Royal Poinciana Hotel

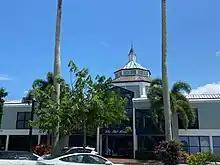
The Slat House, the only remaining portion of the Royal Poinciana Hotel

In addition to attracting many tourists throughout its existence, the Royal Poinciana Hotel played a significant role in the development of the region that eventually became Palm Beach County. During the construction of the hotel, Flagler envisioned a town on the west shore of Lake Worth as a commercial and residential community to support his projects in Palm Beach. After paying O.S. Porter and Louis Hillhouse $45,000 for their properties, Flagler instructed county surveyor George Potter to plat 48 blocks on the west shore of Lake Worth. The Royal Poinciana Hotel hosted the first auction for these lots on February 8, 1894, prior to its opening for business. Residents of this newly platted area, named West Palm Beach, voted to become a municipality on November 5 of that year. Palm Beach also developed into a community in its own right and was later incorporated on April 17, 1911, following rumors that West Palm Beach intended to annex it.